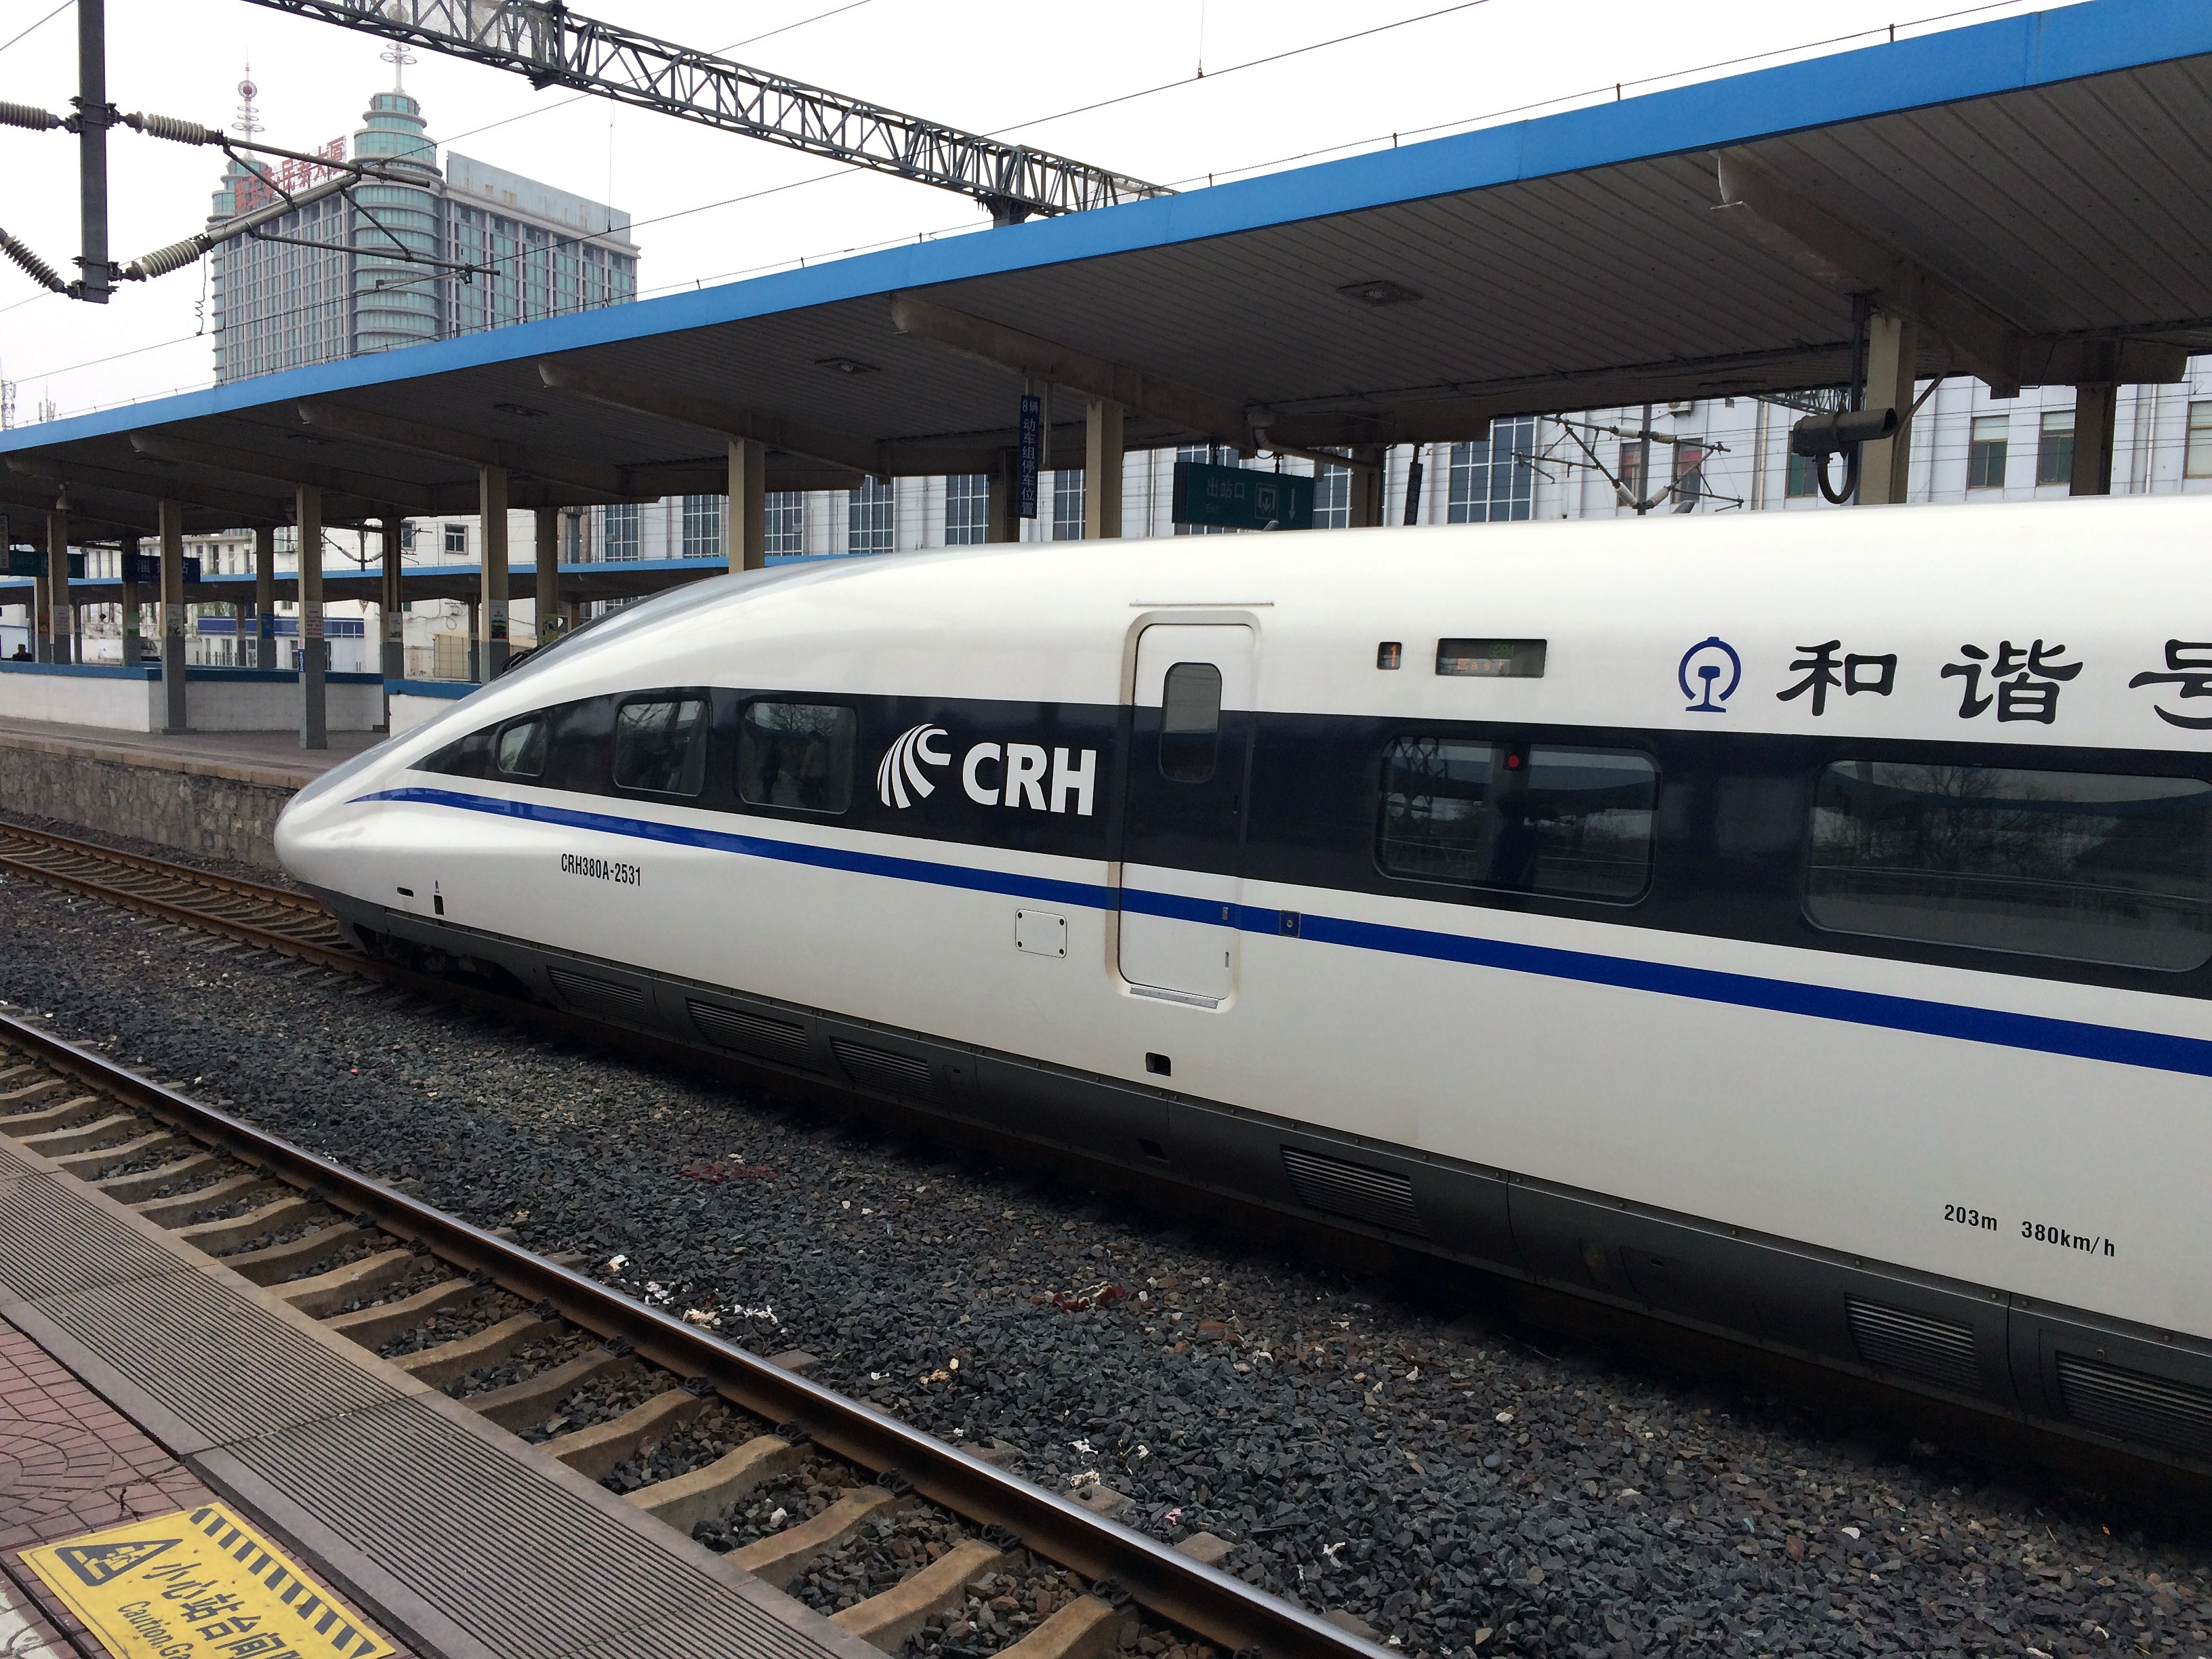
outdoor, car, rail, train, travel, transport, vehicle, train station, platform, public transport, passenger, rail transport, tgv, bullet train, land vehicle, rolling stock, railroad car, passenger car, high speed rail, maglev, train crash, crh